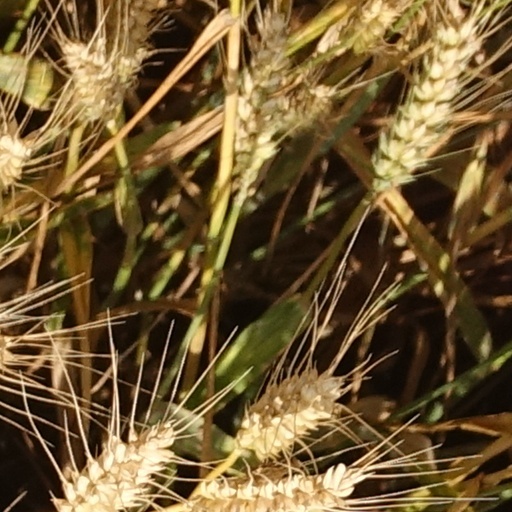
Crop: wheat